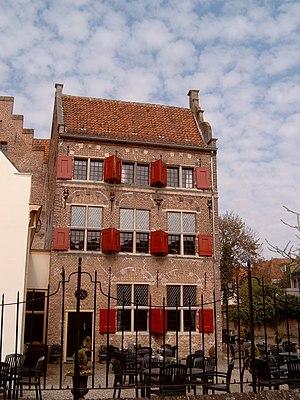
Hattem est une commune et une ville néerlandais, en province de Gueldre.